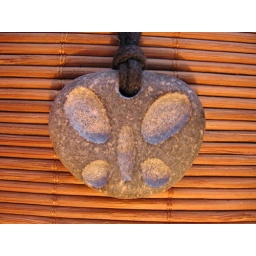
carved in a West Coast beach stone